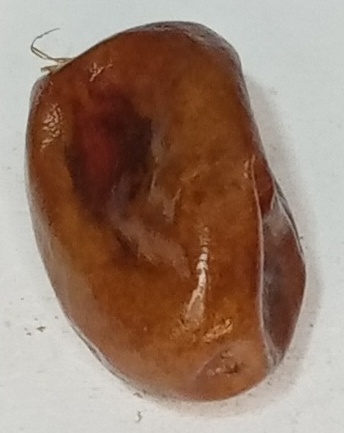
Variety: fasli-toto
Size: medium
Grade: grade-1